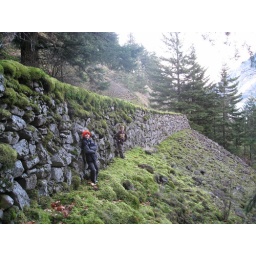
this rock wall was built in the early 1800s